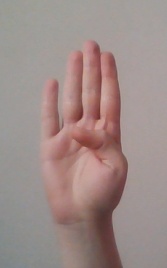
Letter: kaaf